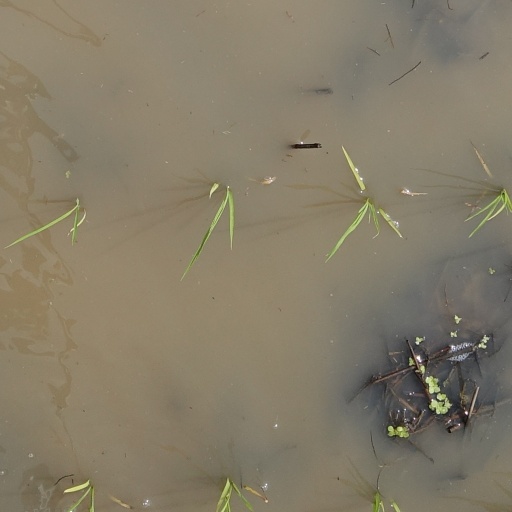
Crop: rice